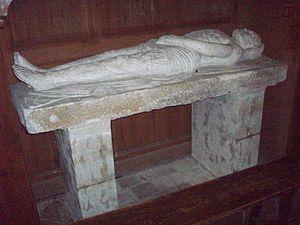
Transi d'Hugues de Saint-Jovinien, dite du ""Lépreux"", provenant de l'abbaye de l'Isle-Dieu. Statue en pierre calcaire du XVe siècle. Conservée dans le bras sud du transept de l'église de Vascoeuil."